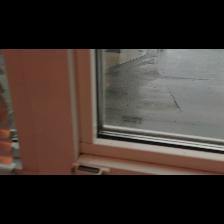
Label: NonHuman